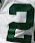
Number: 2